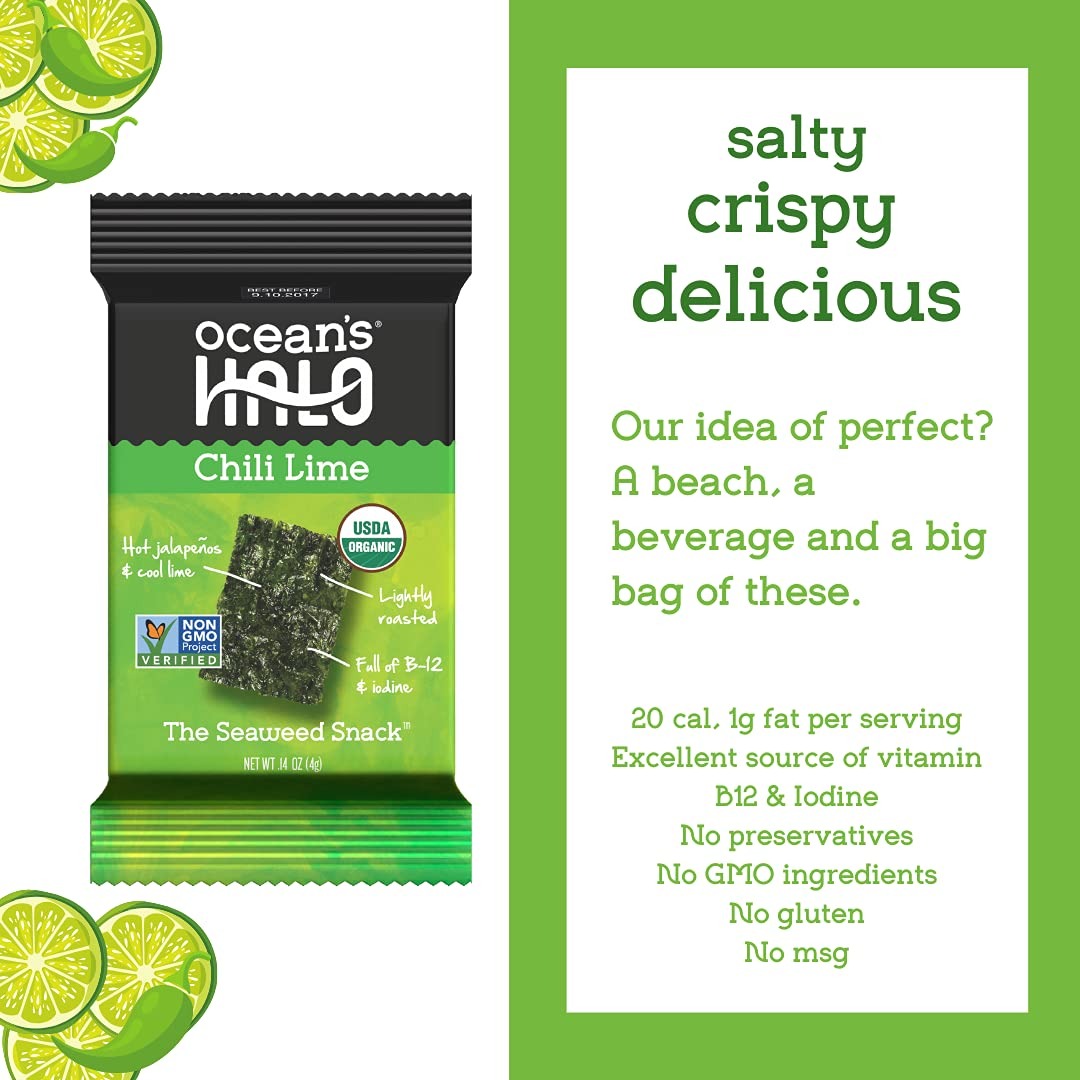
Item Name: Ocean's Halo Seaweed Snacks (1 Case of 12 Unit Trays) (Chili Lime)
Value: 1.68
Unit: Ounce

Price: 16.99